Blessing Bethlehem

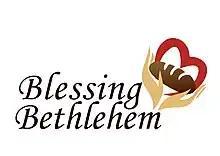
Official logo of "Blessing Bethlehem"

Blessing Bethlehem is a charity fundraising initiative with the purpose of helping the persecuted Christians living in the city of Bethlehem and its surrounding areas. It was launched in September 2016 by the Center for Jewish–Christian Understanding and Cooperation (CJCUC), at the LifeLight Festival in Sioux Falls, South Dakota.